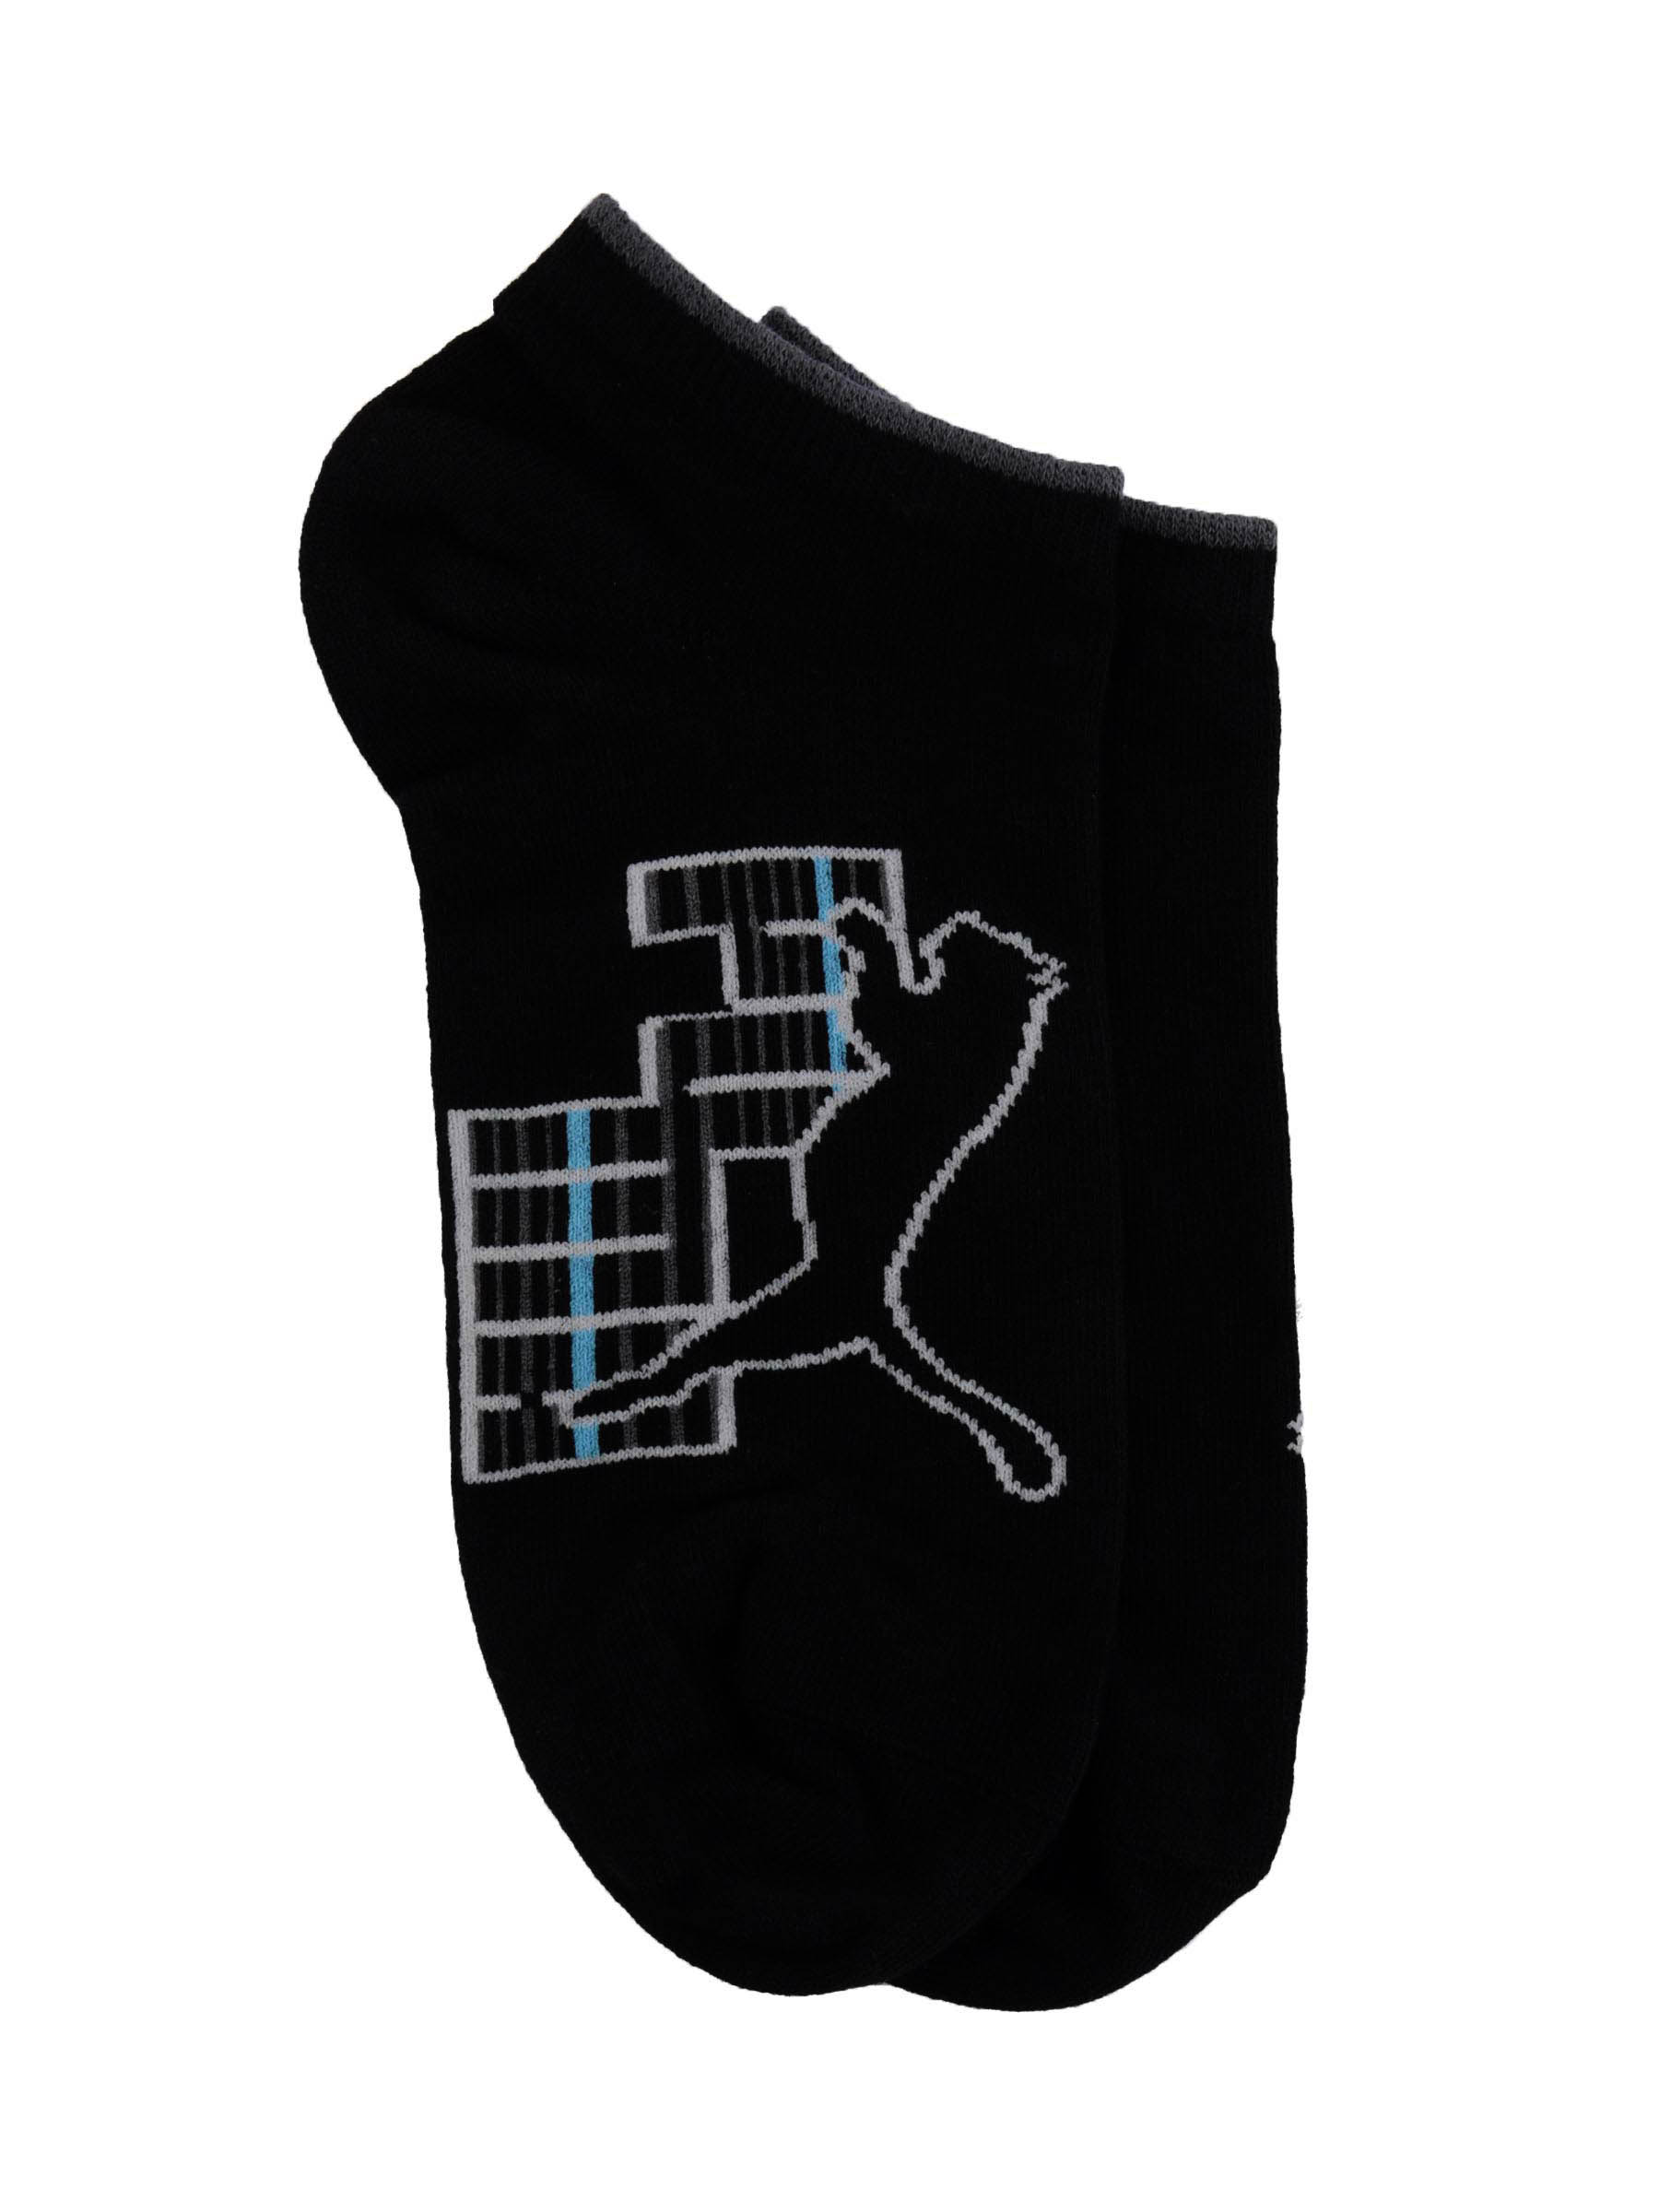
Puma Men Fundamental Sneakers Black Socks
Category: Accessories / Socks / Socks
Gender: Men
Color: Black
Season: Summer 2010
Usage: Casual